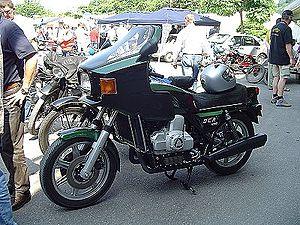
Van Veen était l'importateur Kreidler en Pays-Bas.